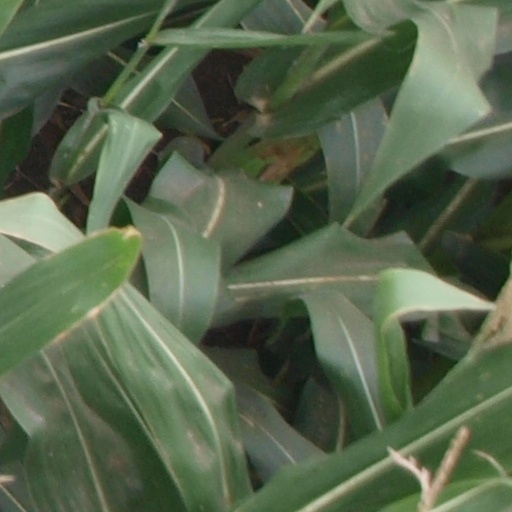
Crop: maize; corn